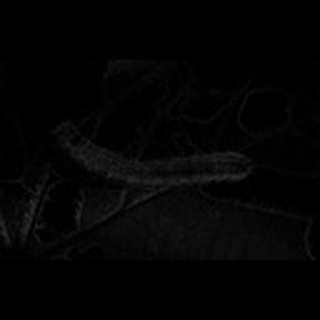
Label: cotton_army_worm